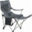
Label: chair